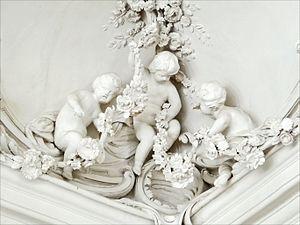
Le salon blanc (white hall) est la plus grande pièce du palais (308 m2) Initialement prévue pour servir de chapelle, la pièce a été transformée en salle de bal et terminée en 1770. Les décorations en stuc de Johann Michael Graff sont exceptionnelles, elles représentent des allégories des 4 saisons, des scènes pastorales, artisanales ou musicales comme celle photographiée. Le salon a été restauré de 1973 à 1980 par des spécialistes russes de Saint Pétersbourg. Le palais de Rundale est l'un des monuments les plus remarquables de l'art baroque et rococo en Lettonie. Il a été construit entre 1736 et 1740 comme résidence d'été du duc de Courlande
Johann Michael Graff, est un sculpteur, décorateur et stucateur rococo bavarois. Ses travaux les plus célèbres sont les décorations qu'il a réalisées pour le Château de Schönhausen, en Allemagne, et celles du Palais de Rundāle, en Lettonie.